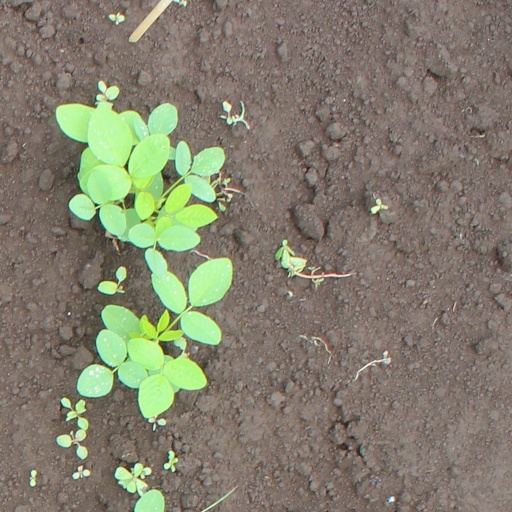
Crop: soybean